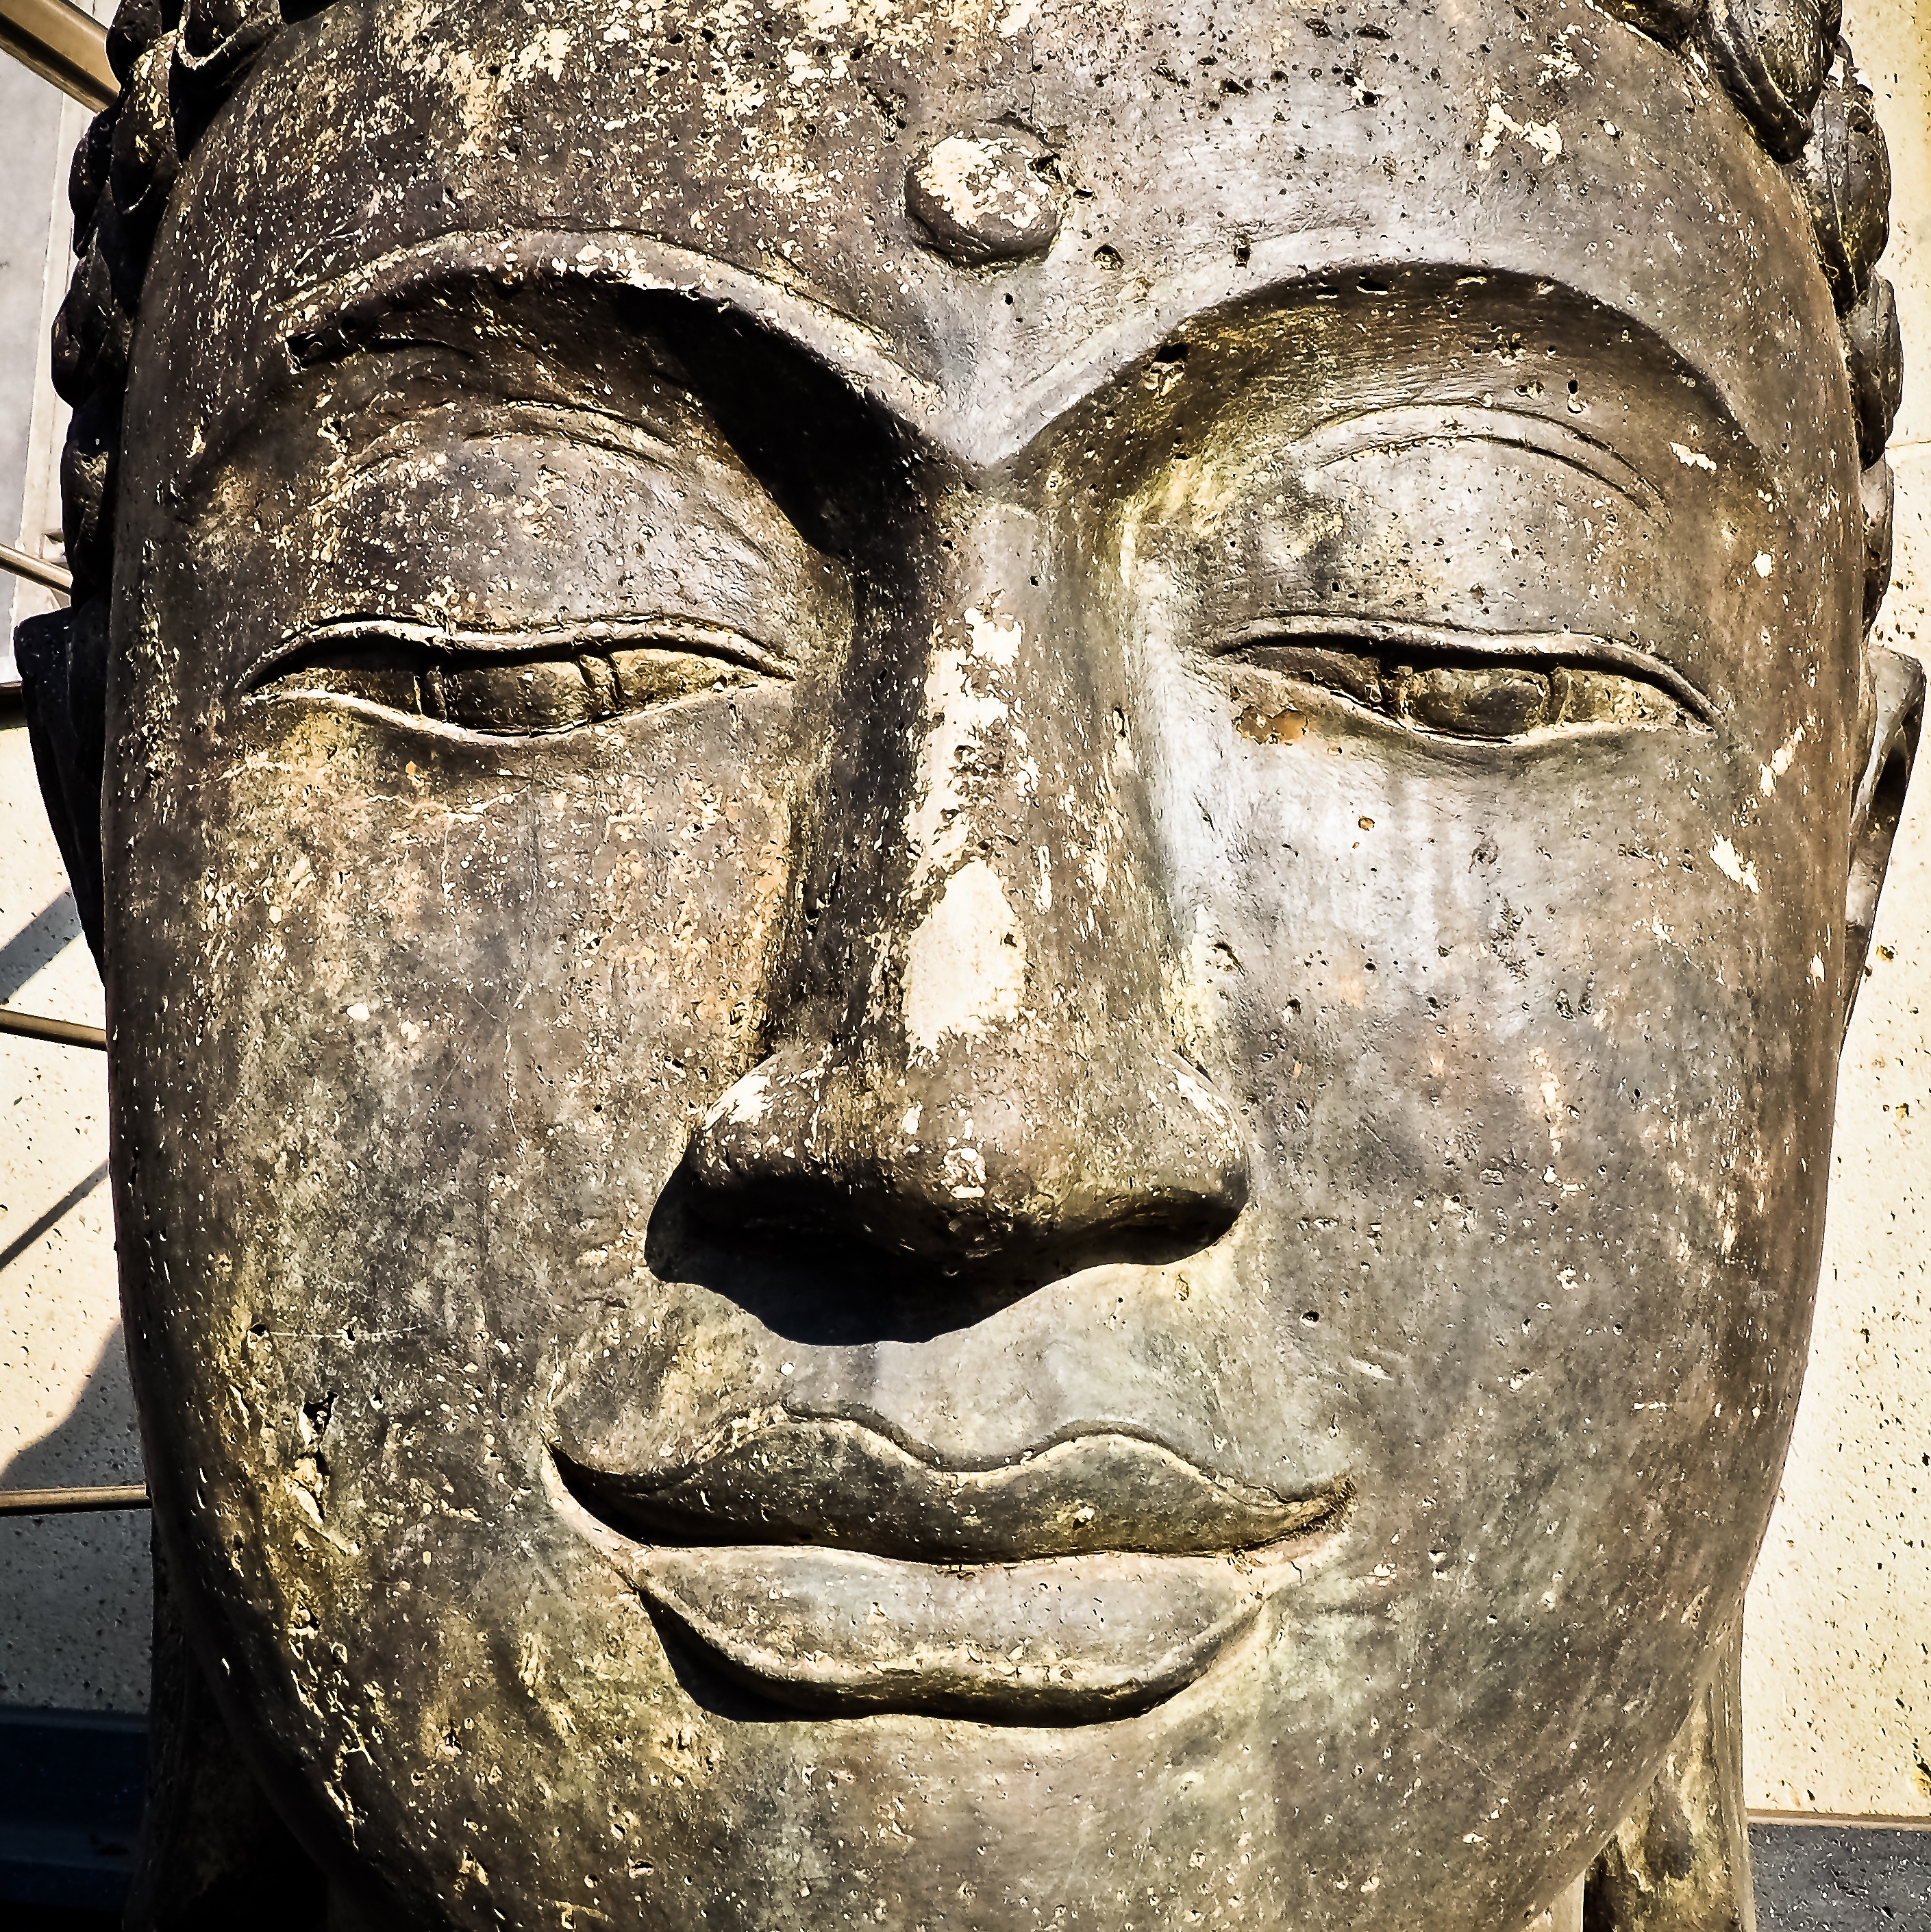
light, stone, monument, statue, reflection, symbol, meditate, buddhism, religion, think, asia, rest, clothing, spiritual, face, sculpture, art, figure, meditation, temple, faith, head, hope, inspiration, buddha, deity, emotional, carving, spirit, idea, costume, mood, awareness, method, soul, masque, harmony, thoughts, stone figure, subconscious mind, fern stlich, ancient history